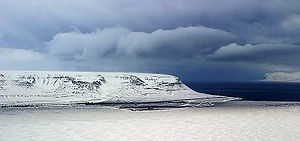
Isfjorden (Svalbard) / Historie / Tiden efter anden verdenskrig
Platåberget med synlig, nøgen rullebane på Svalbard Lufthavn og de hvide antenner fra Svalsat oppe på fjeldet. Isfjorden i forgrunden er isdækket.
Isfjorden er en fjord på vestsiden af Spitsbergen på Svalbard. På sydsiden af fjorden ligger halvøen Nordenskiöld Land, og på nordsiden Oscar II Land og Dickson Land. Isfjorden udmunder i Nordishavet med afgrænsningerne Kapp Linné og Isfjord radio på sydkysten og Daudmannsodden på nordkysten. Fjorden er 107 km lang og er den næstlængste fjord på Svalbard efter Wijdefjorden på 108 km. På det bredeste sted er fjorden omkring 24 km bred. Fra Isfjorden udgår der flere sidefjorde: Grønfjorden, Adventfjorden, Sassenfjorden, som inderst hedder Tempelfjorden, Billefjorden og Nordfjorden, som deler sig i Dicksonfjorden og Ekmanfjorden.